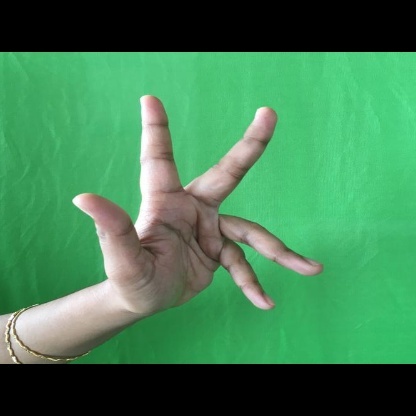
Mudra: Alapadmam